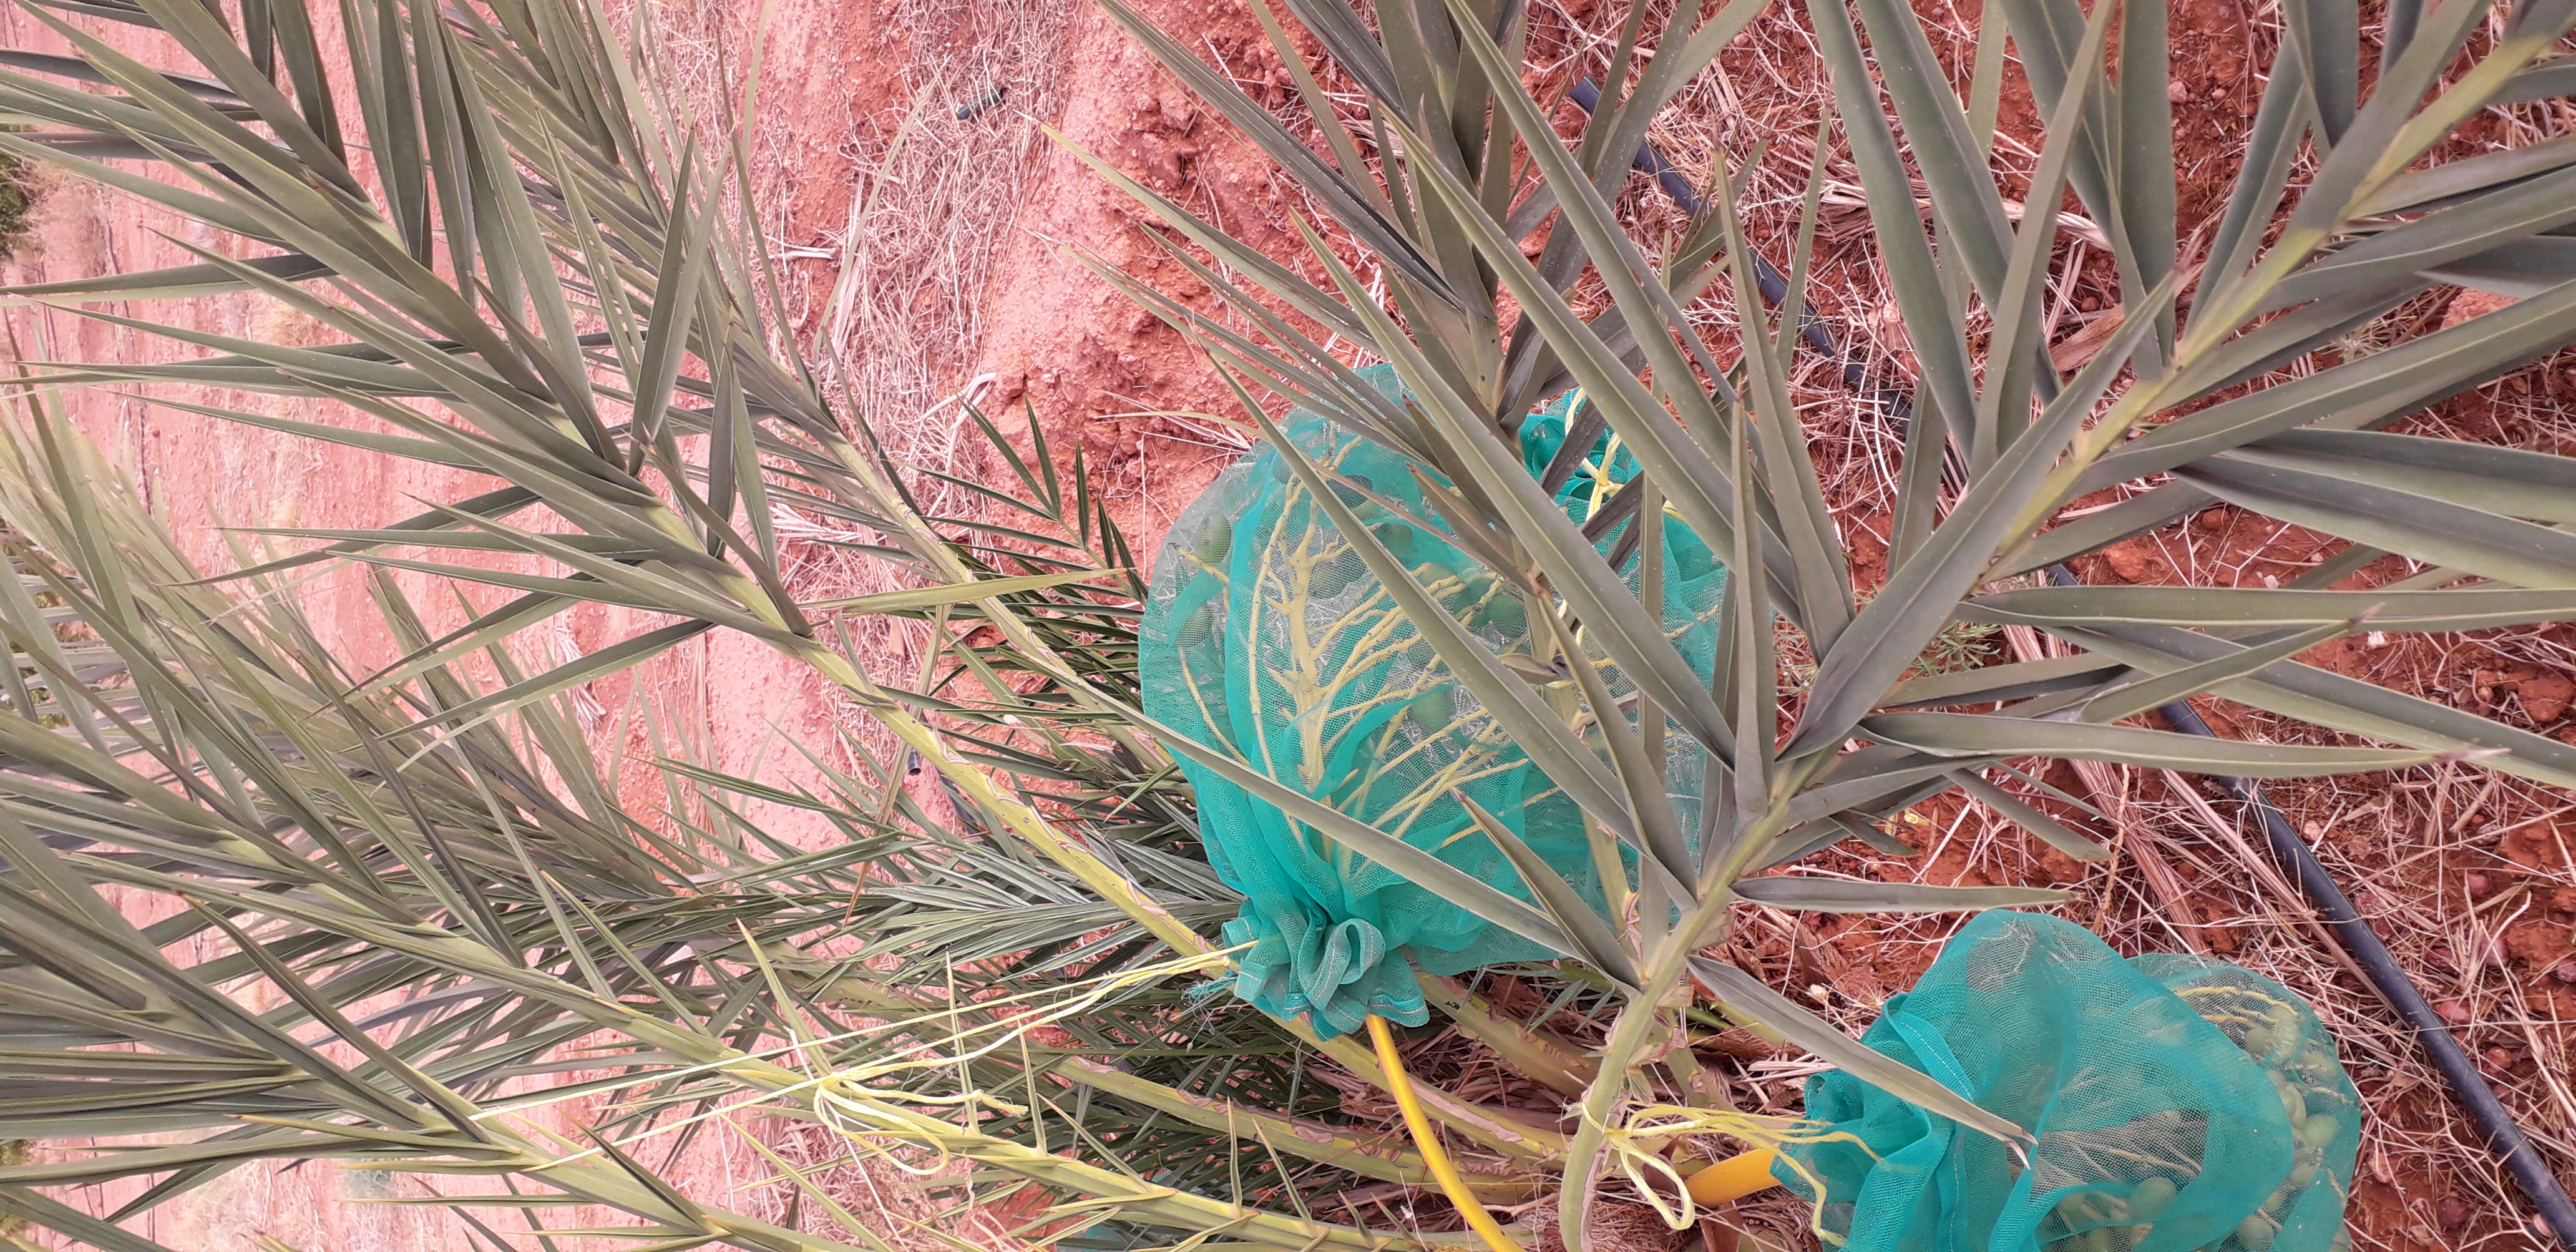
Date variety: kholt